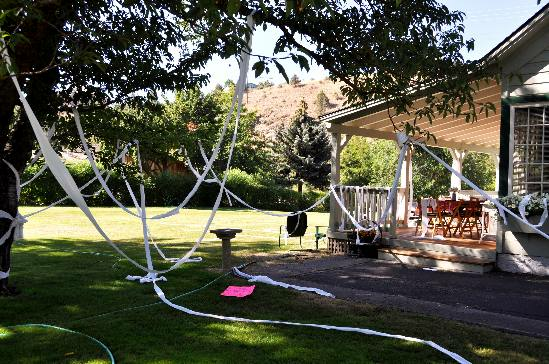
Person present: No